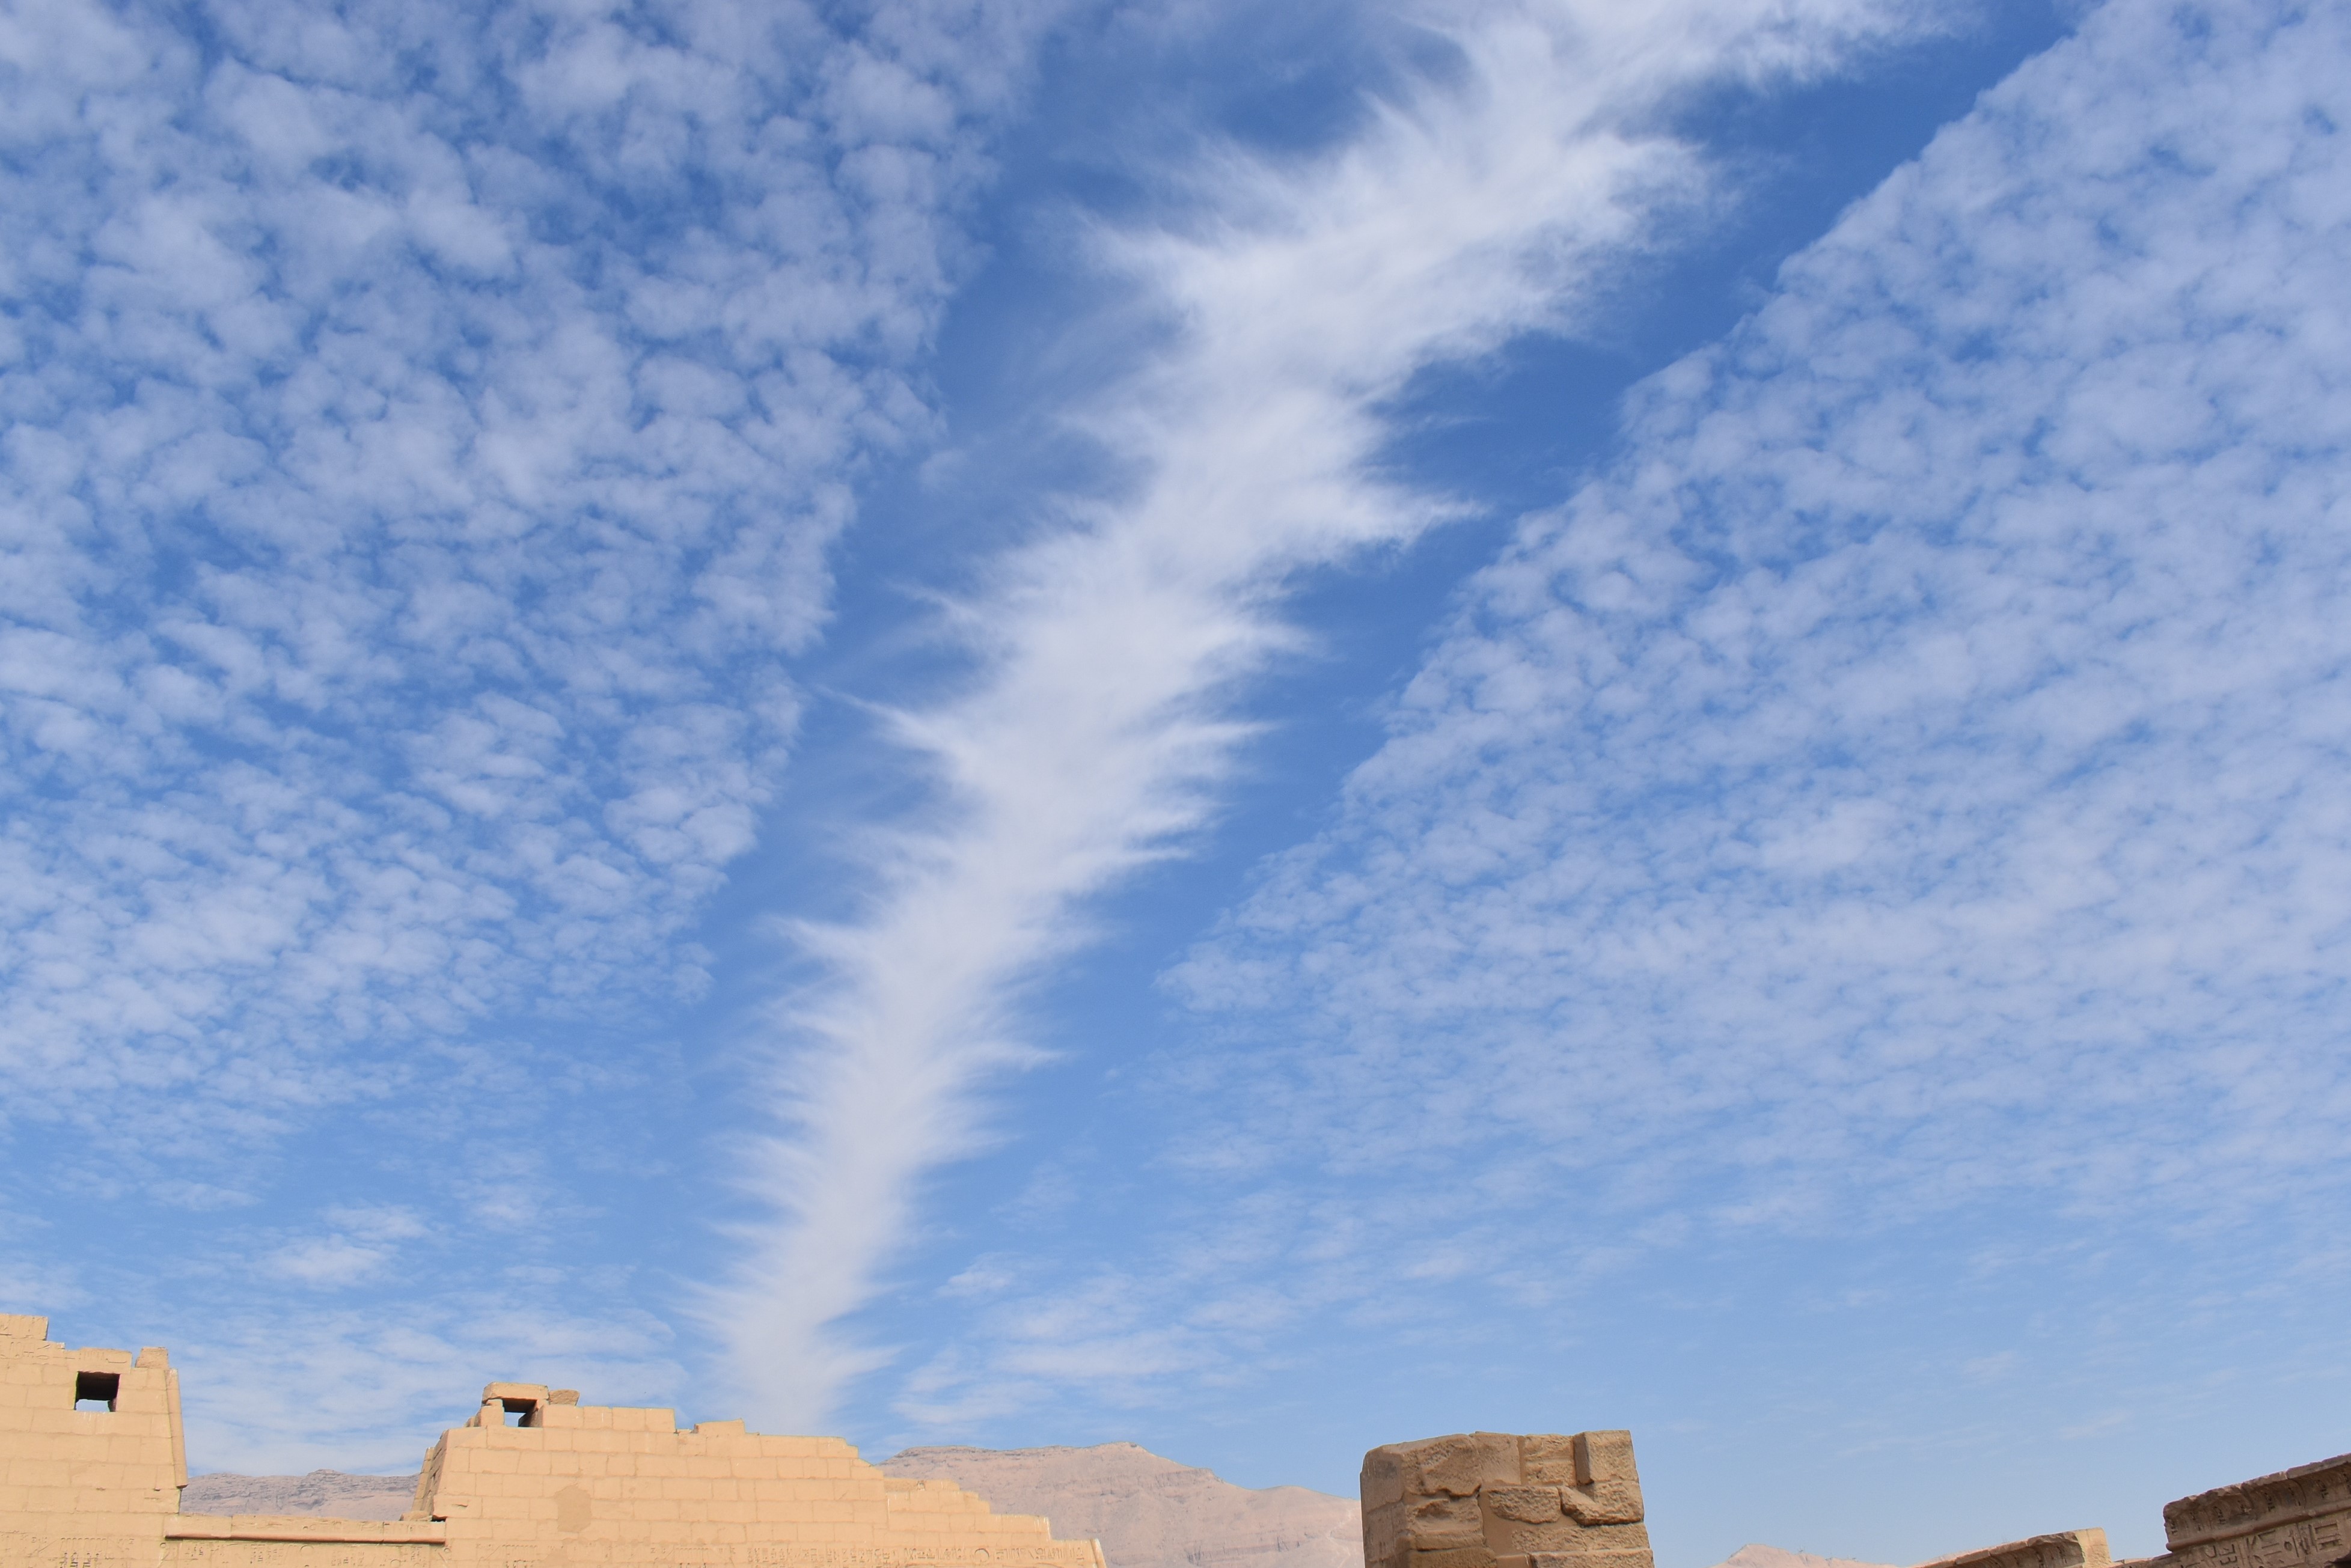
blue, clouds, desert, sky, cloud, daytime, cumulus, wall, architecture, atmosphere, meteorological phenomenon, landscape, tree, sunlight, roof, horizon, vacation, rock, house